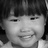
Emotion: happy